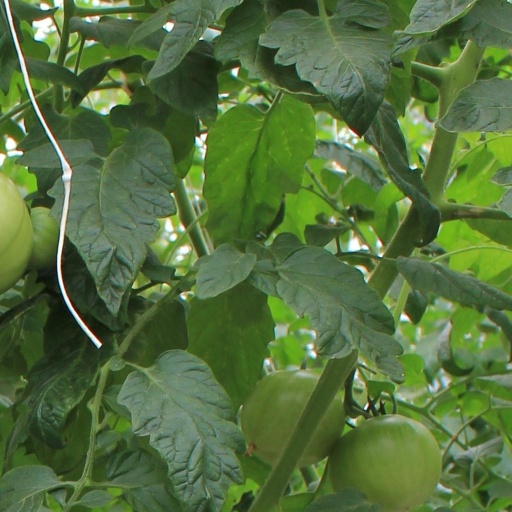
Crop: tomato